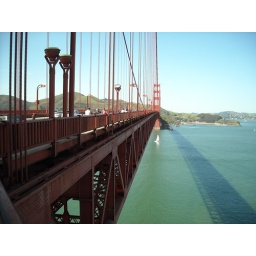
From the sidewalk around the south tower and facing north.